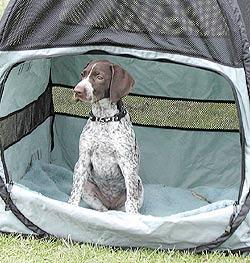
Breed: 211-n000059-German_short_haired_pointer